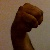
The image shows a hand gesture representing the letter 'M' in Indian Sign Language.